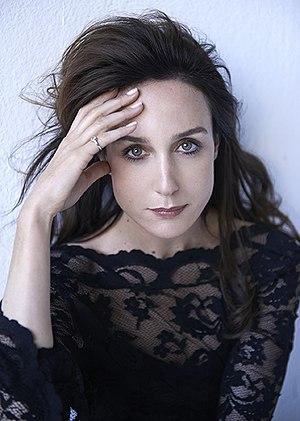
Portrait d'Elsa Zylberstein